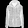
Label: Coat